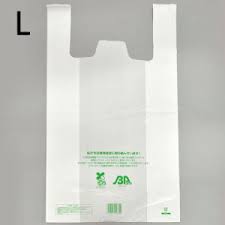
Waste category: plastic